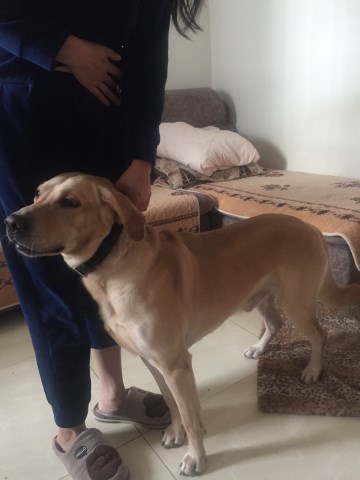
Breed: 3580-n000122-Labrador_retriever